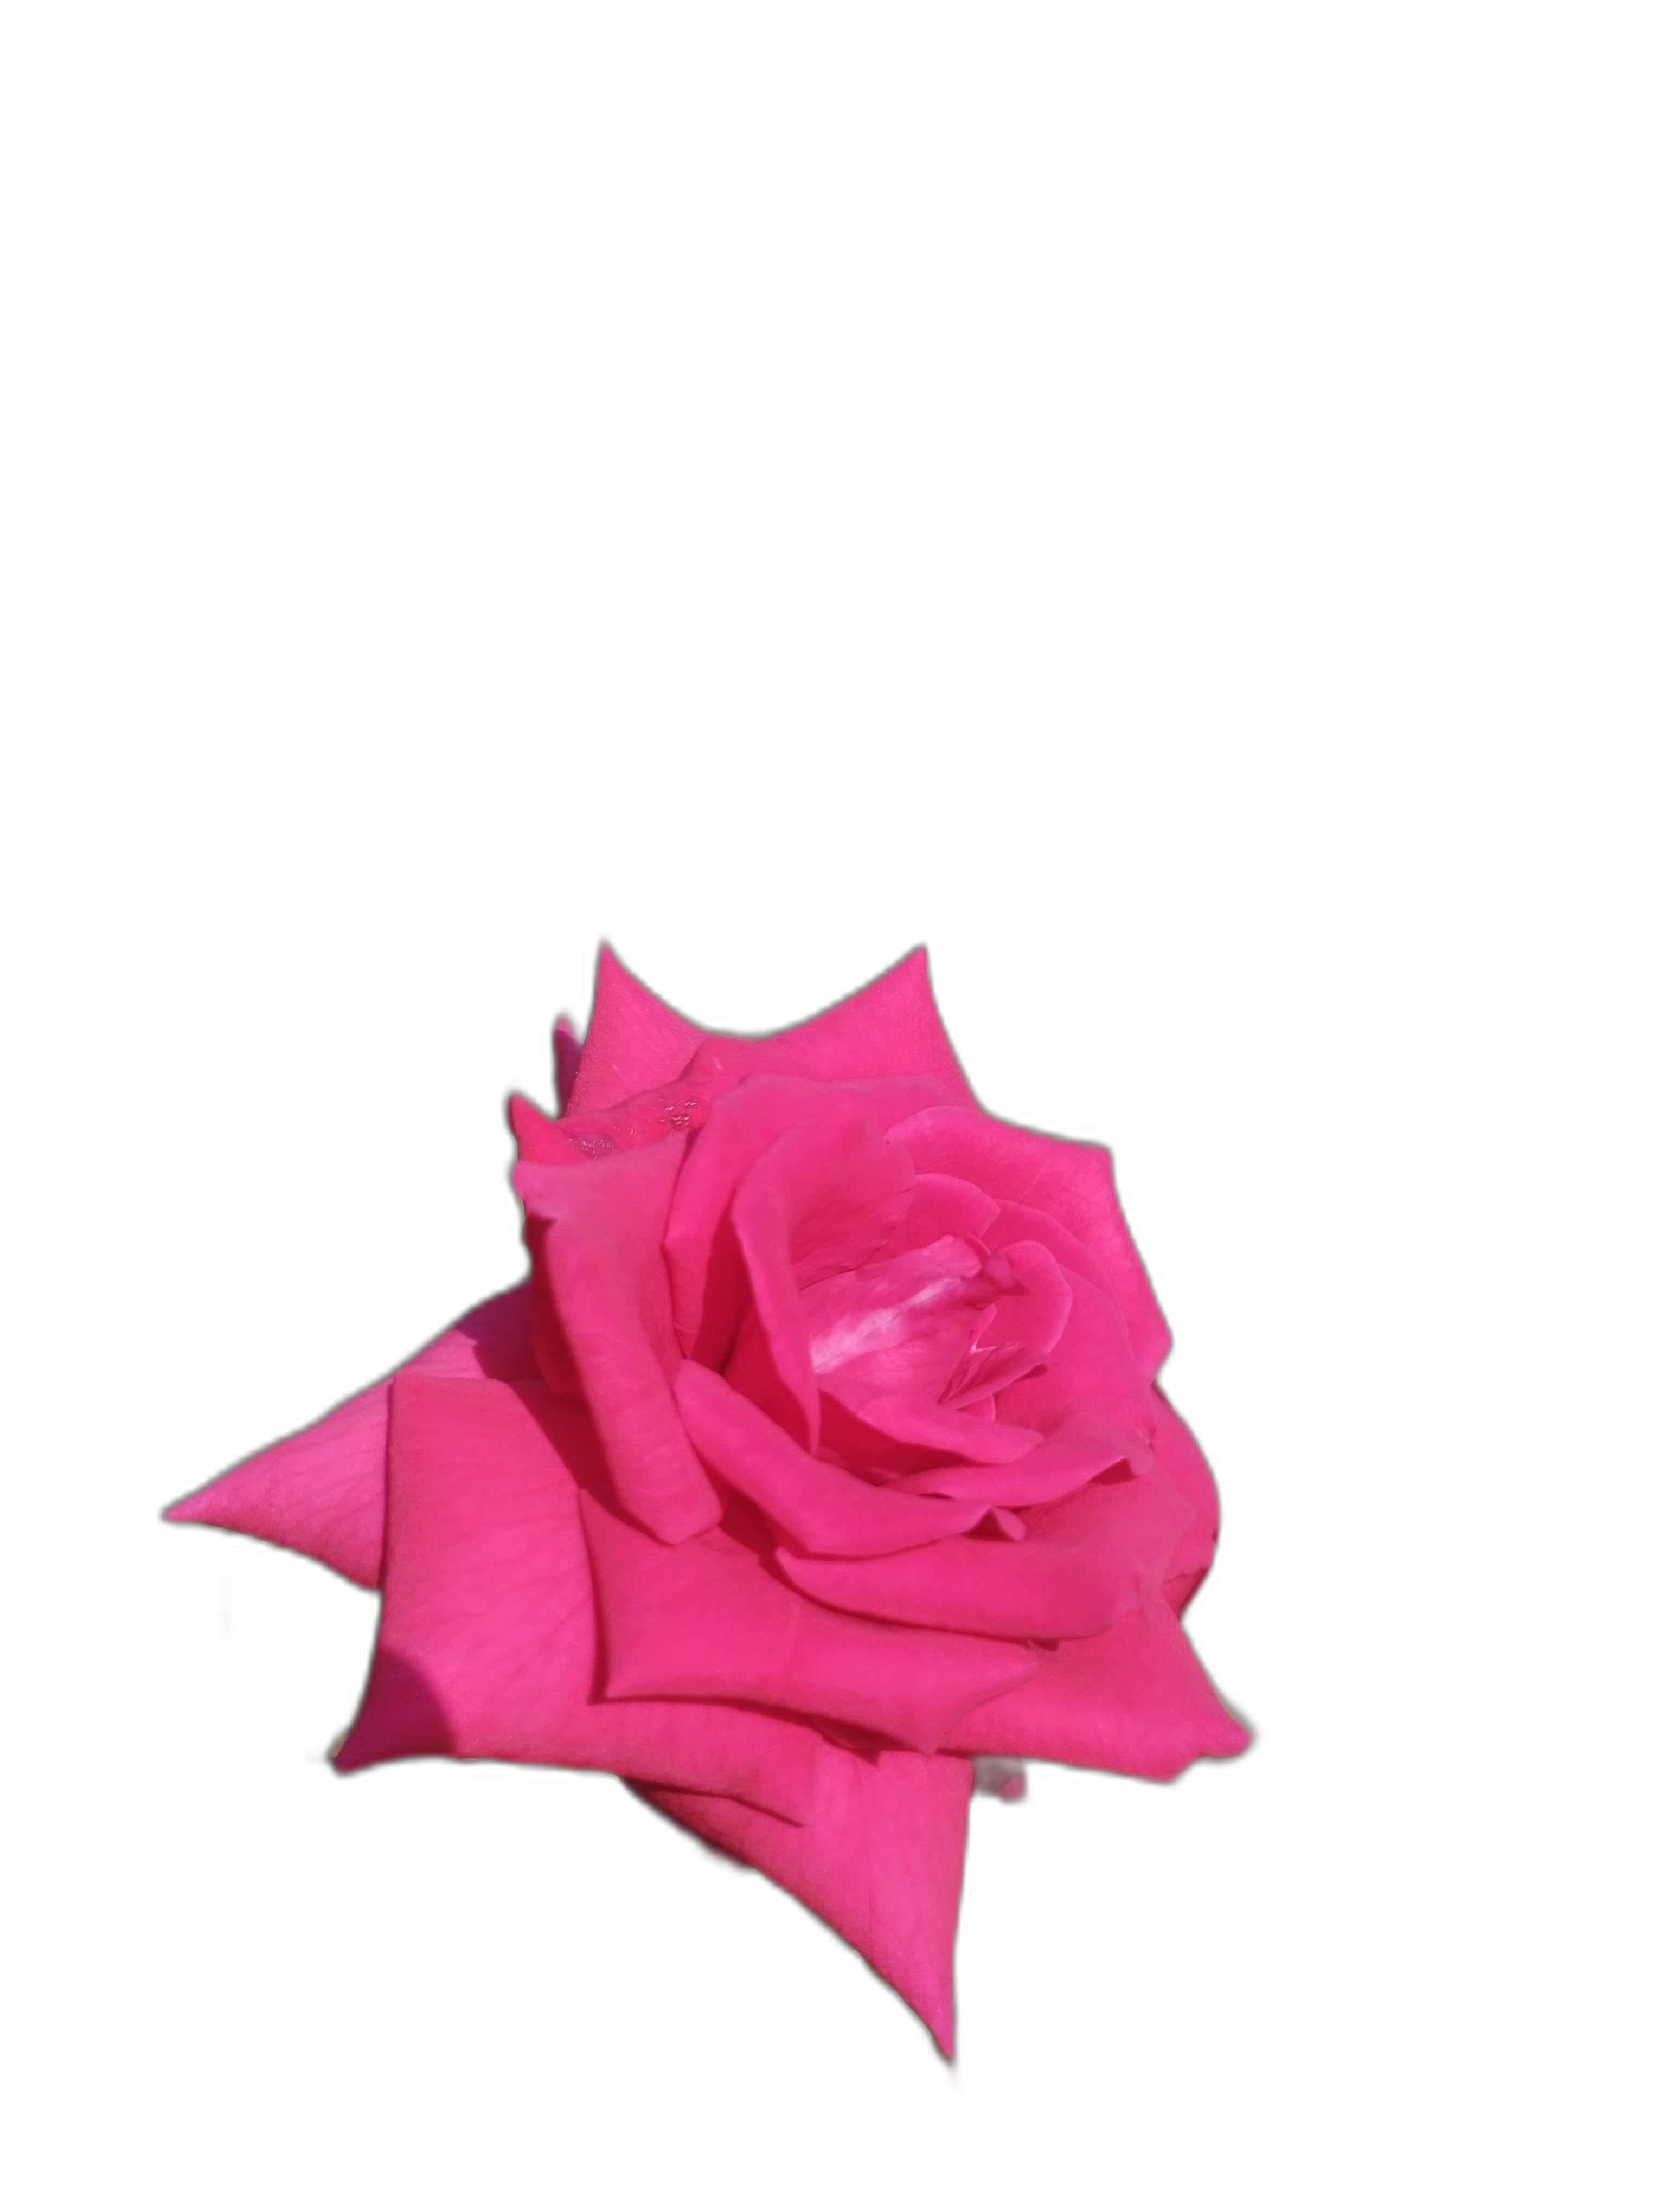
Label: Rose